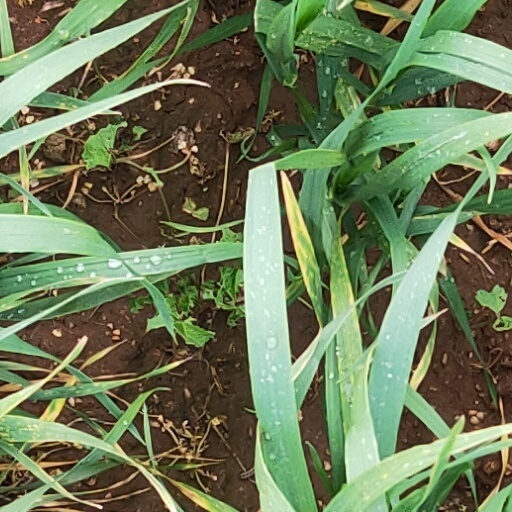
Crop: wheat